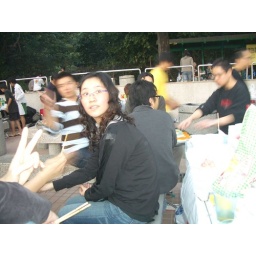
mj tables over the whole beach